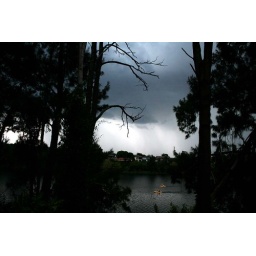
Two Kayaks sails in waters of Nepean river as stormy clouds gathering up/